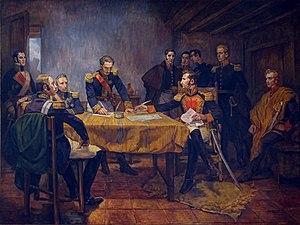
Antonio José de Sucre y Alcala « Grand maréchal d'Ayacucho », né le 3 février 1795 à Cumaná au Venezuela et mort le 4 juin 1830 à Berruecos en Colombie, est un dirigeant indépendantiste et homme d'État sud-américain, proche de Simón Bolívar.
La bataille d’Ayacucho est le dernier affrontement des grandes campagnes terrestres des guerres d'indépendance en Amérique du Sud commencées avec la Révolution de Chuquisaca en 1809 dans le Haut-Pérou et culminant avec l'occupation des forteresses de Callao en 1826. La bataille se déroule dans la pampa du quinoa dans le département d'Ayacucho, Pérou, le 9 décembre 1824. La victoire des indépendantistes, dirigés par Antonio José de Sucre, sur les loyalistes du vice-roi du Pérou José de la Serna scelle de fait l'indépendance du Pérou avec la capitulation militaire de l'armée royaliste.